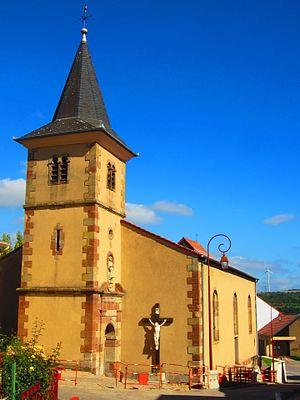
Eglise Remering
Rémering est une commune française située dans le département de la Moselle et le bassin de vie de la Moselle-Est, en région Grand Est.